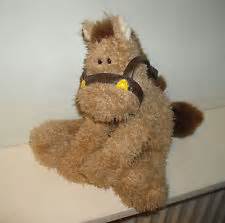
Label: horse